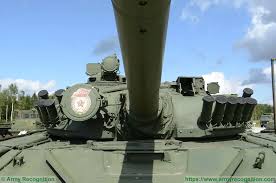
Label: Tank